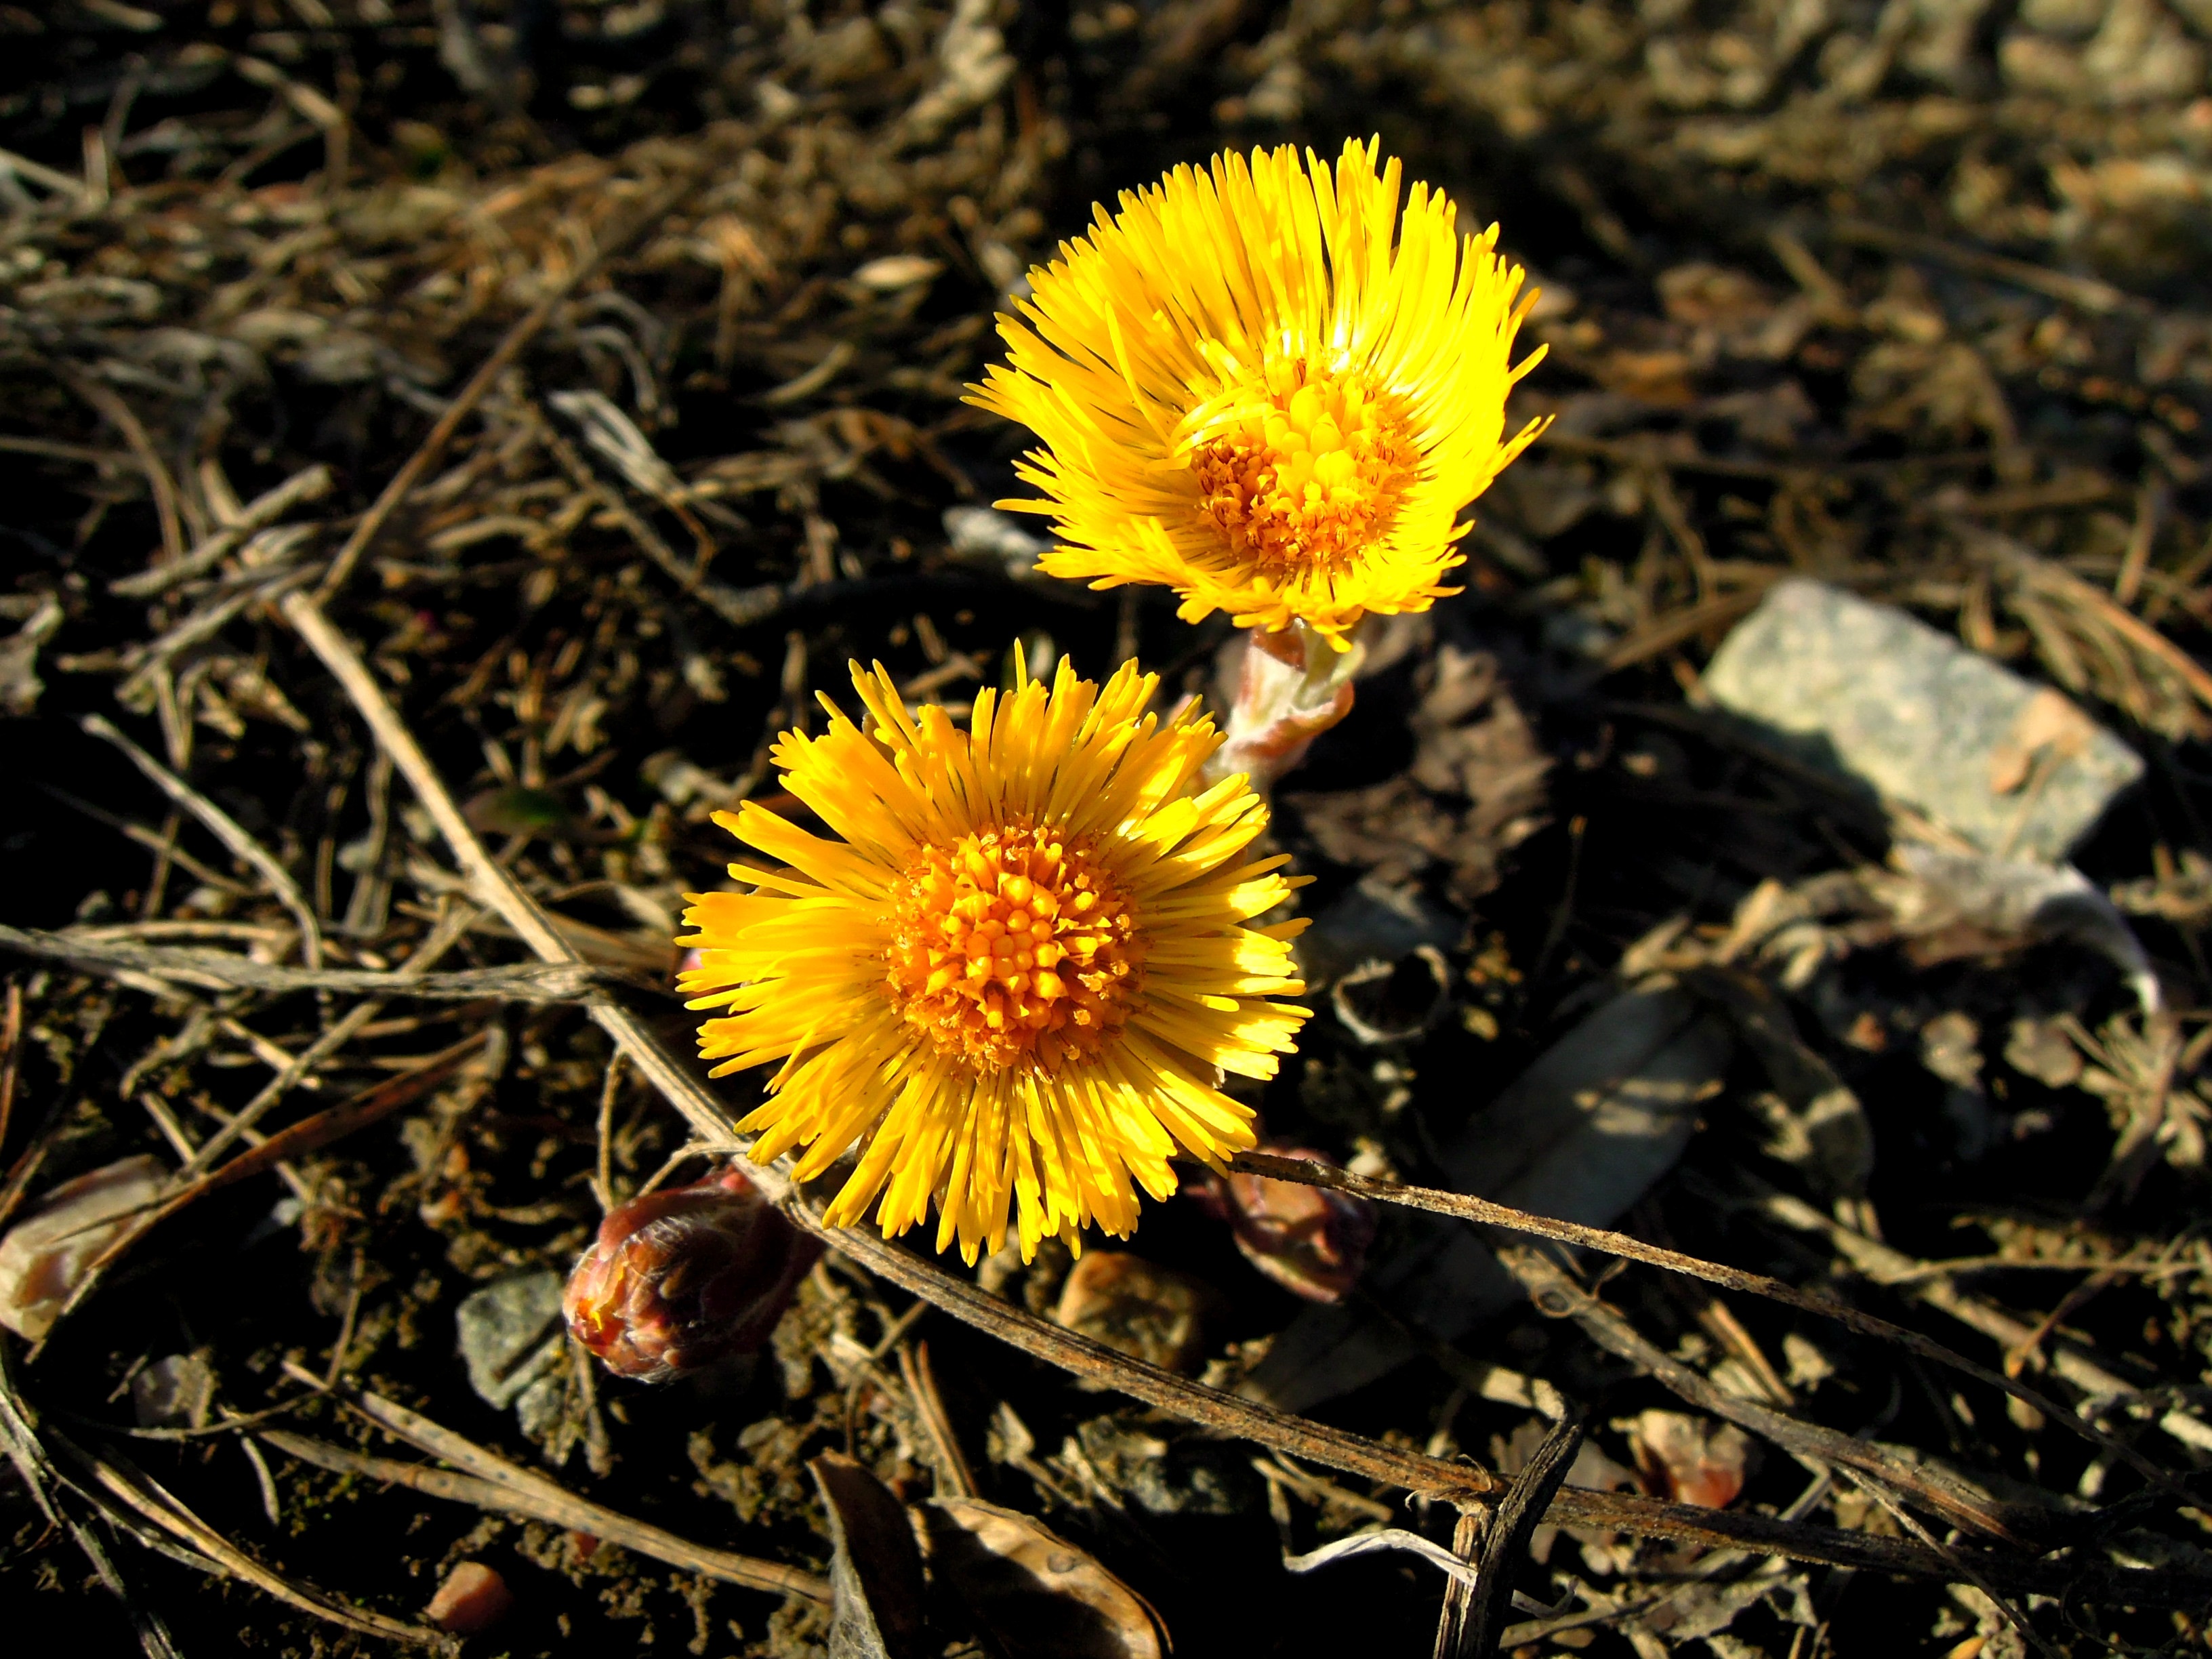
nature, plant, dandelion, leaf, flower, petal, daisy, spring, autumn, botany, yellow, flora, yellow flower, wildflower, macro photography, sign of spring, spring plant, flowering plant, coltsfoot, daisy family, annual plant, land plant